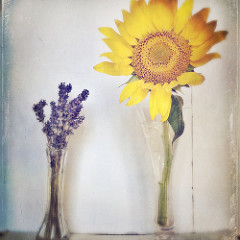
Flower: sunflower